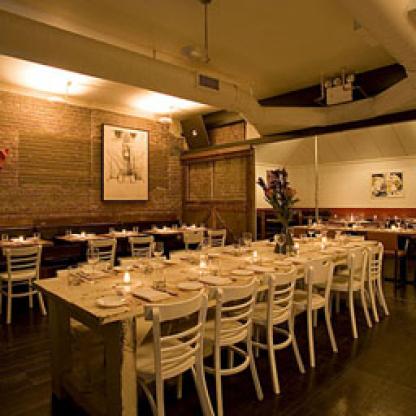
Scene: Indoor